Boris stones

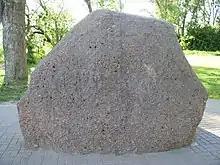
Boris stone near Cathedral of St. Sophia. Polatsk, Belarus

Boris Stones, also called Dvina Stones, are seven medieval artifacts erected along the bank of the Western Dvina between Polotsk and Drissa, Belarus. They probably predate Christianity in the area, but were inscribed in the 12th century with text and an image of Christ. The largest of the stones is 17 metres in circumference.